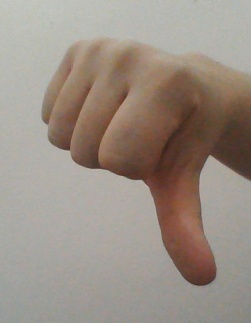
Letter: waw